Erlanger v New Sombrero Phosphate Co

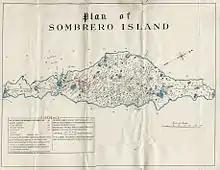

Erlanger v New Sombrero Phosphate Co (1878) 3 App Cas 1218 is a landmark English contract law, restitution and UK company law case. It concerned rescission for misrepresentation and how the impossibility of counter restitution may be a bar to rescission. It is also an important illustration of how promoters of a company stand in a fiduciary relationship to subscribers.